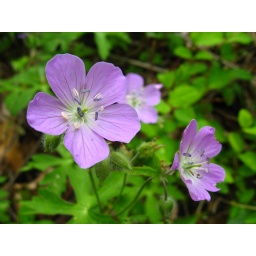
Wild geraniums burst against the forest floor